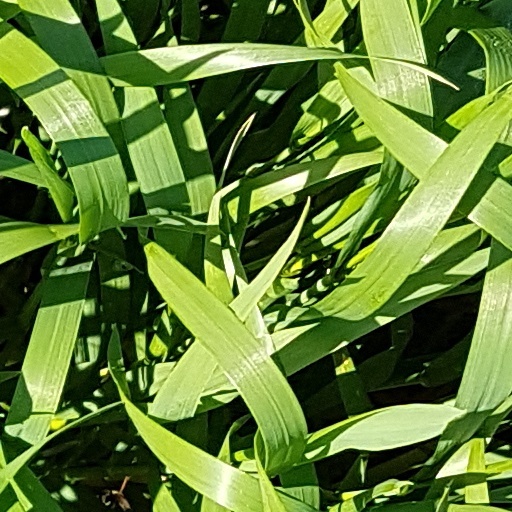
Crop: wheat